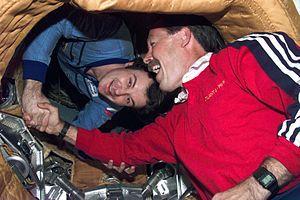
Mir était une station spatiale russe placée en orbite terrestre basse par l'Union soviétique. Mise en orbite le 19 février 1986 et détruite volontairement le 23 mars 2001, elle fut assemblée en orbite entre 1986 et 1996. Mir était la première station spatiale composée de plusieurs modules, possédait une masse supérieure à celle de n'importe quel satellite précédent et détenait le record du plus grand satellite artificiel en orbite autour de la Terre jusqu'à sa désorbitation le 21 mars 2001. Mir a servi de laboratoire de recherche en micropesanteur. Des équipages y ont mené des expériences en biologie, biologie humaine, physique, astronomie, météorologie et sur les systèmes spatiaux afin de développer les technologies nécessaires à l'occupation permanente de l'espace.